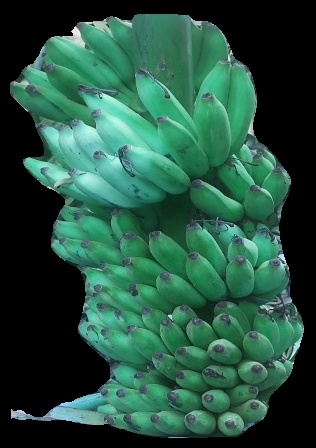
Variety: elakki-bale
Grade: grade1